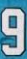
Number: 9